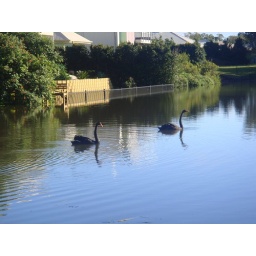
Couple of black swans enjoying the overflowing canal. Not sure the people that live in the houses are quite so thrilled.